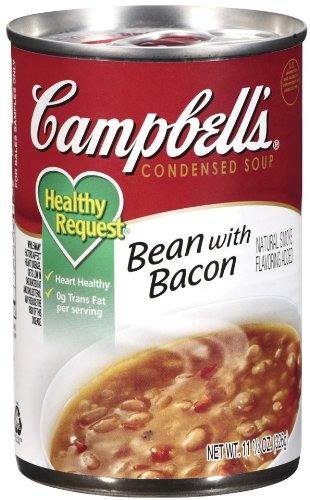
Item Name: Campbell's Healthy Request Bean with Bacon Soup, 11.5 Ounce (Pack of 12)
Value: 138.0
Unit: Ounce

Price: 1.79